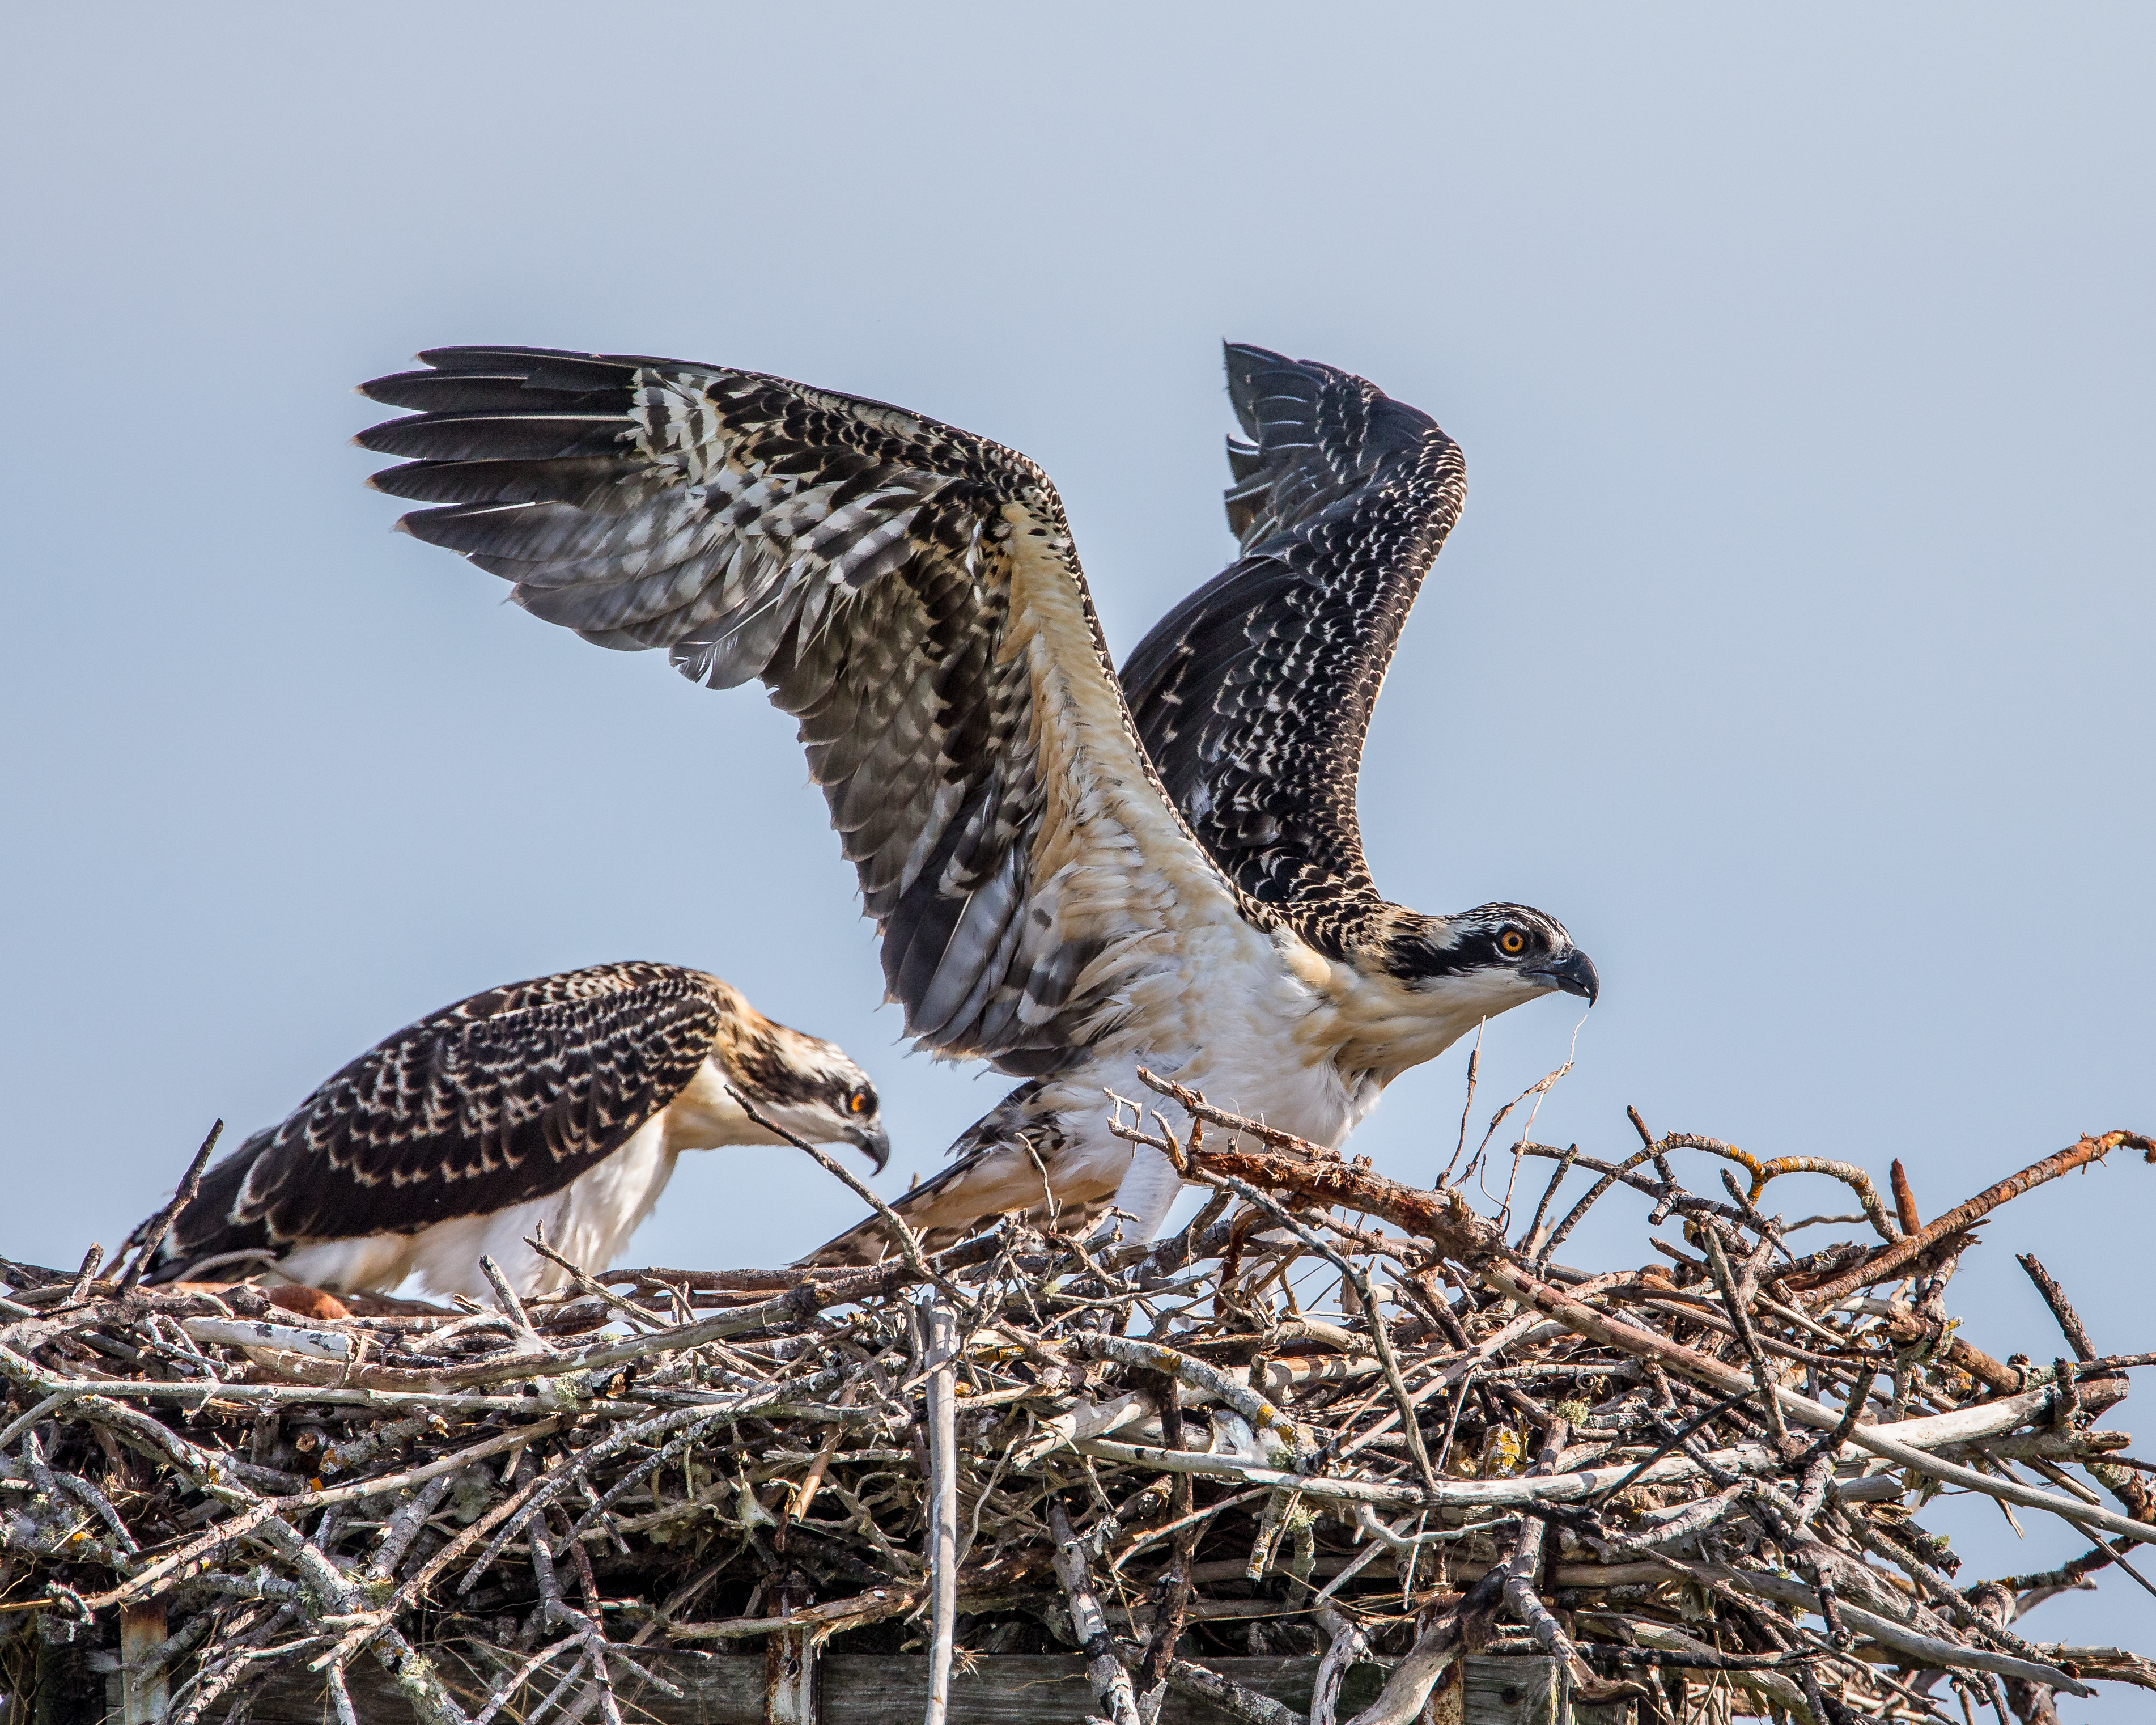
bird, wing, wildlife, beak, eagle, hawk, fauna, bird of prey, vertebrate, nest, chicks, falcon, florida, buzzard, andymorffew, morffew, marcoisland, tigertailbeach, ospreys, 8weeksold